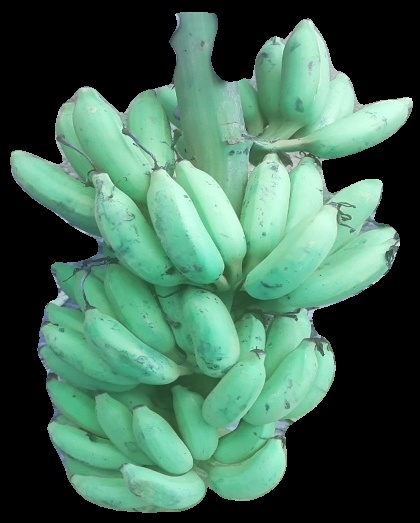
Variety: elakki-bale
Grade: grade2